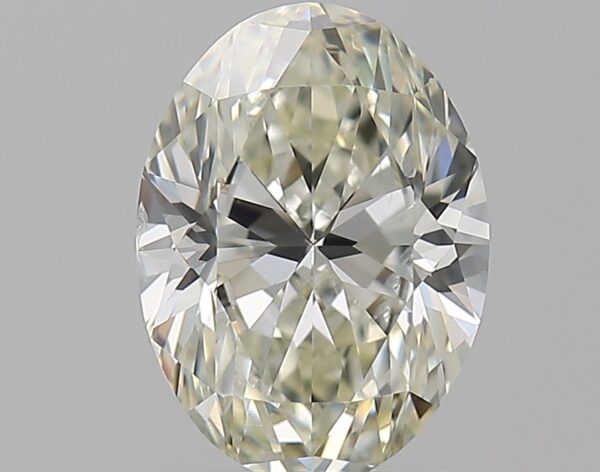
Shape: oval
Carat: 1.2
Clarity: SI1
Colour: K
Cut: VG
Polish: EX
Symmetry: VG
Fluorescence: ST
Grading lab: GIA
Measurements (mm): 8 x 5.86 x 3.75